Patrick Nwamu

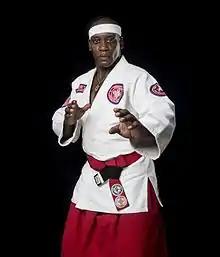
Patrick A. I. Nwamu

Patrick Nwamu ( Patrick A. I. Nwamu, born August 10, 1972) is a retired professional fighter, who has held international titles in boxing, kickboxing and Jiu Jitsu. He has also coached and promoted boxing and martial arts, and has collected a small number of acting credits. His parents are members of the Nigerian royal family of Asaba, Nigeria, and Nwamu was given the title of crown warrior prince for his accomplishments in professional fighting and his promotion of Asaba traditions and customs, as well as the creation of Tri Fighting MMA (Kwab-Je).